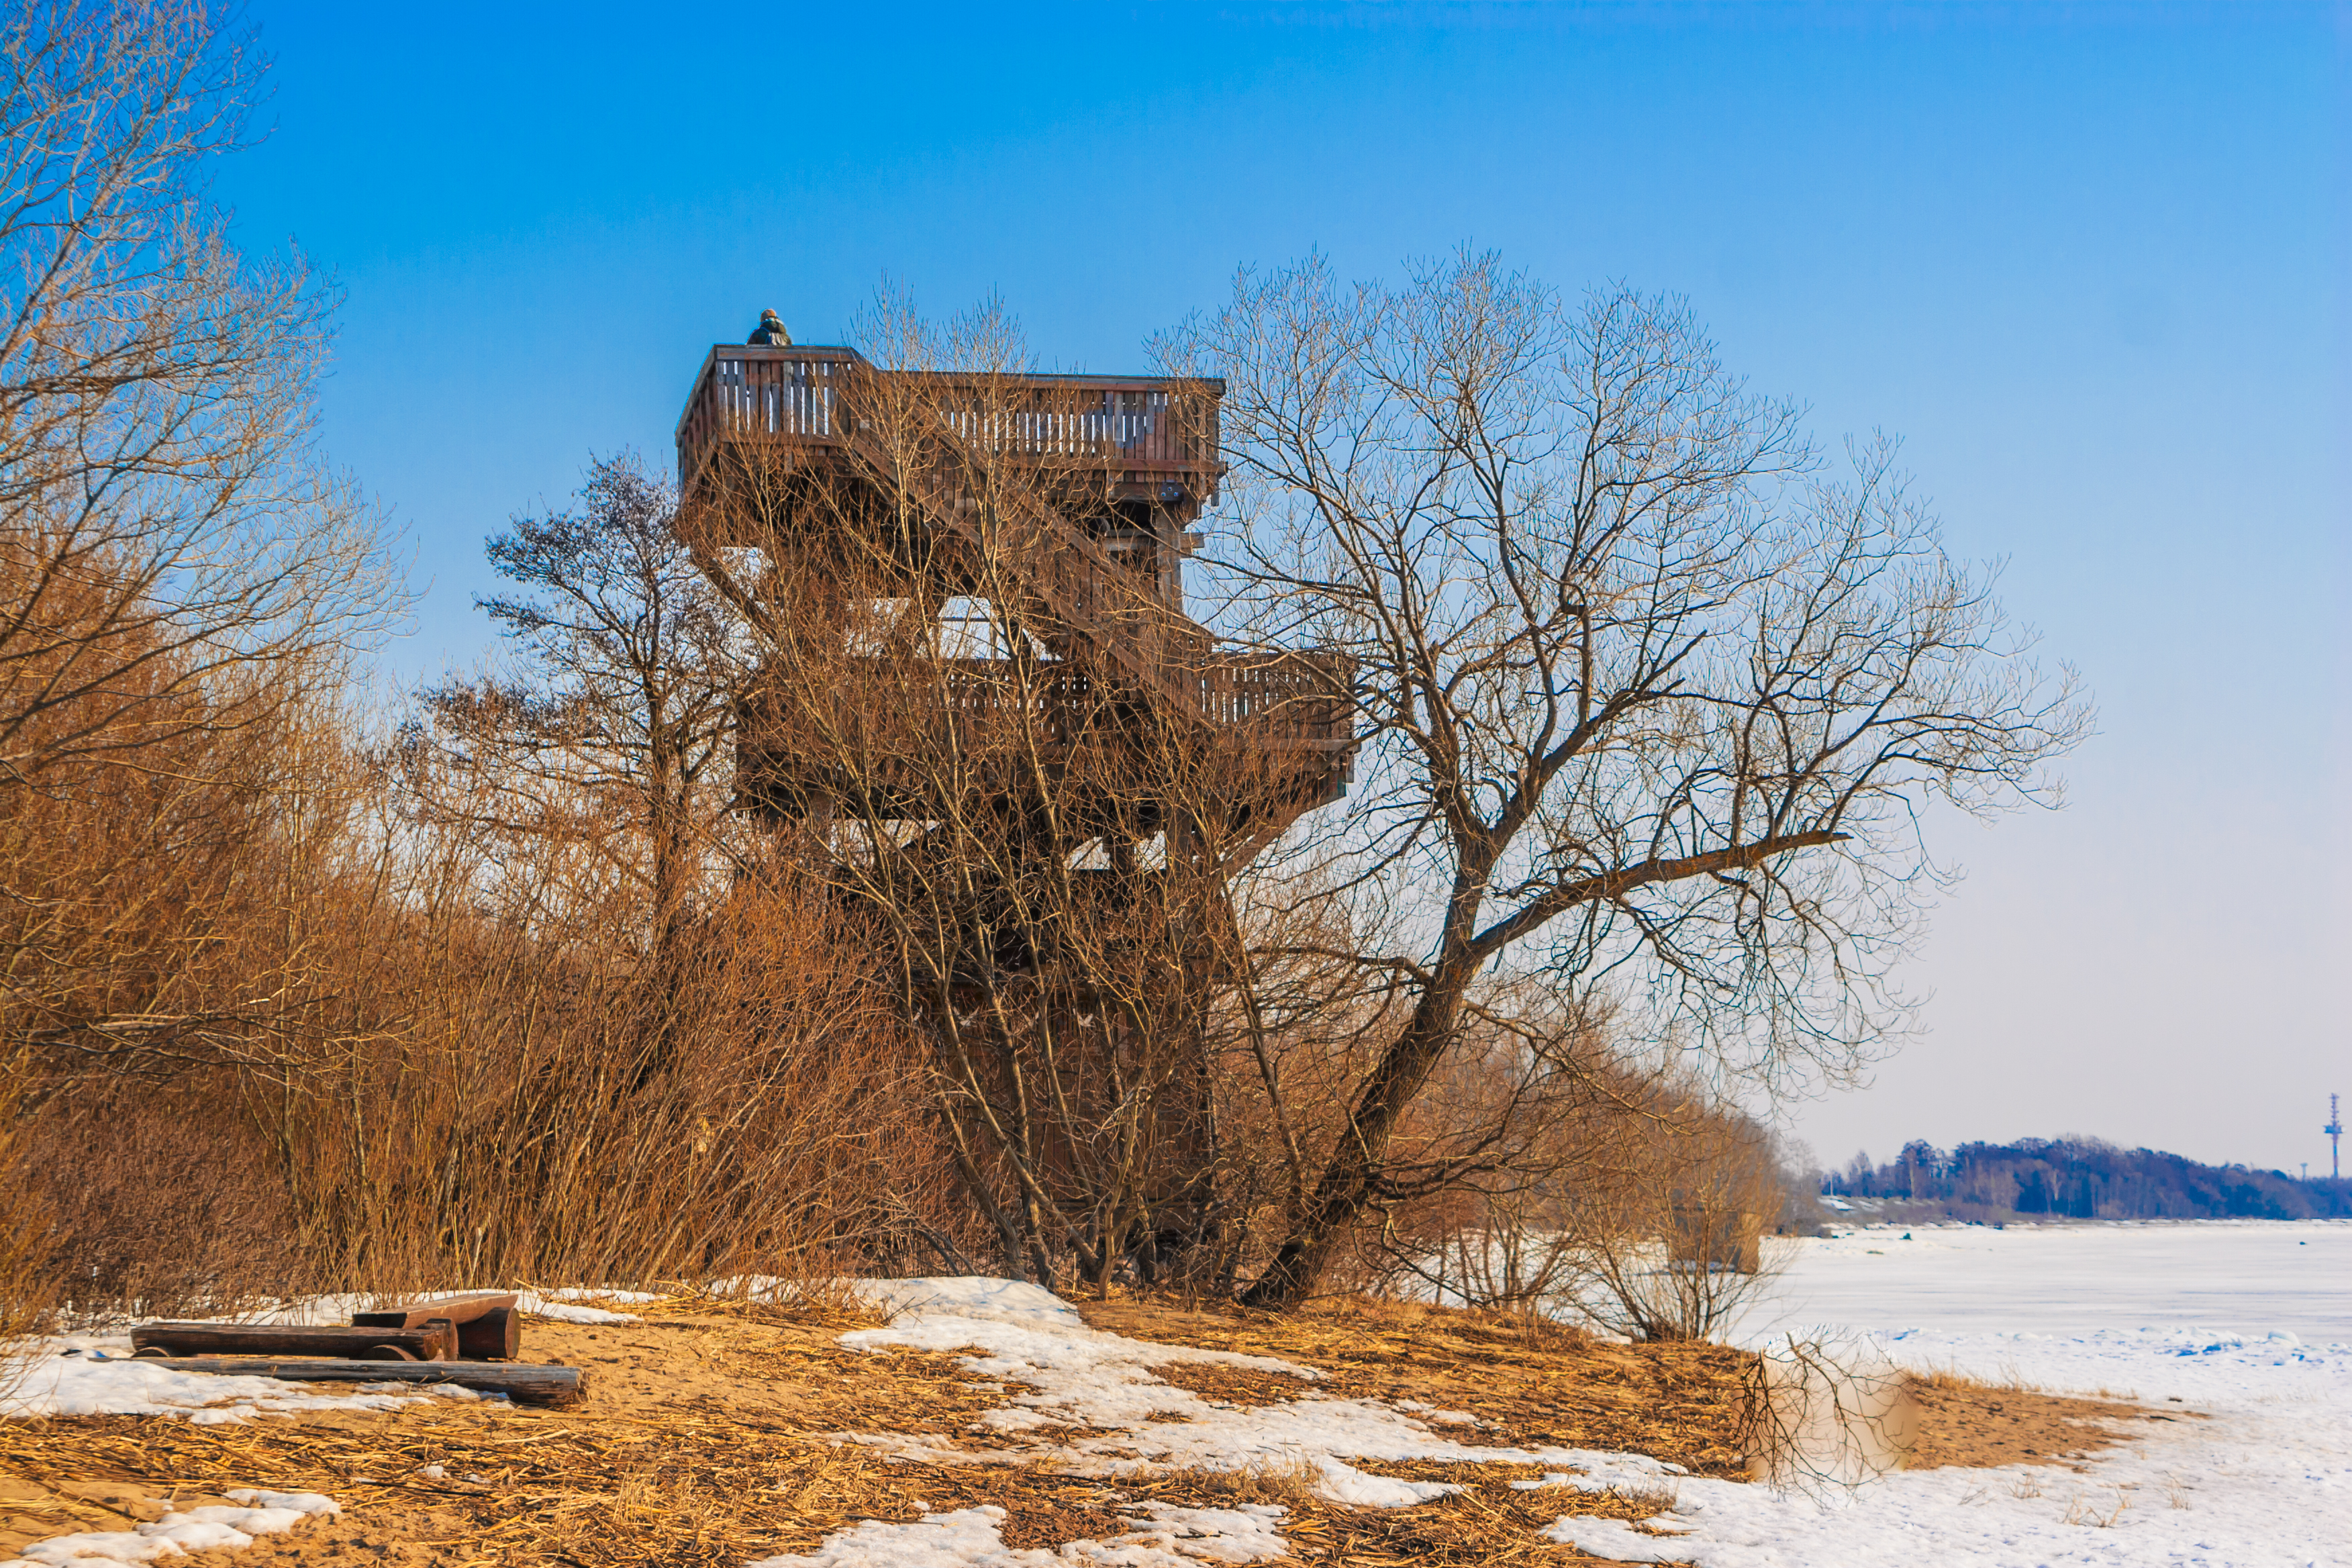
images, sky, plant, snow, natural landscape, branch, twig, wood, tree, building, vegetation, freezing, trunk, biome, landscape, window, woody plant, rural area, grass, grass family, frost, winter, tower, wilderness, grassland, house, rock, hill, plant stem, forest, prairie, soil, horizon